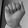
ASL letter: A